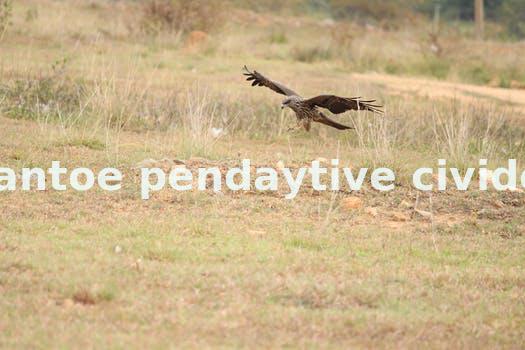
Label: Watermark